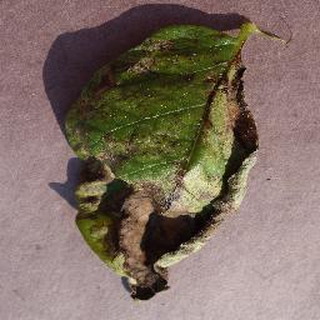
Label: potato_late_blight